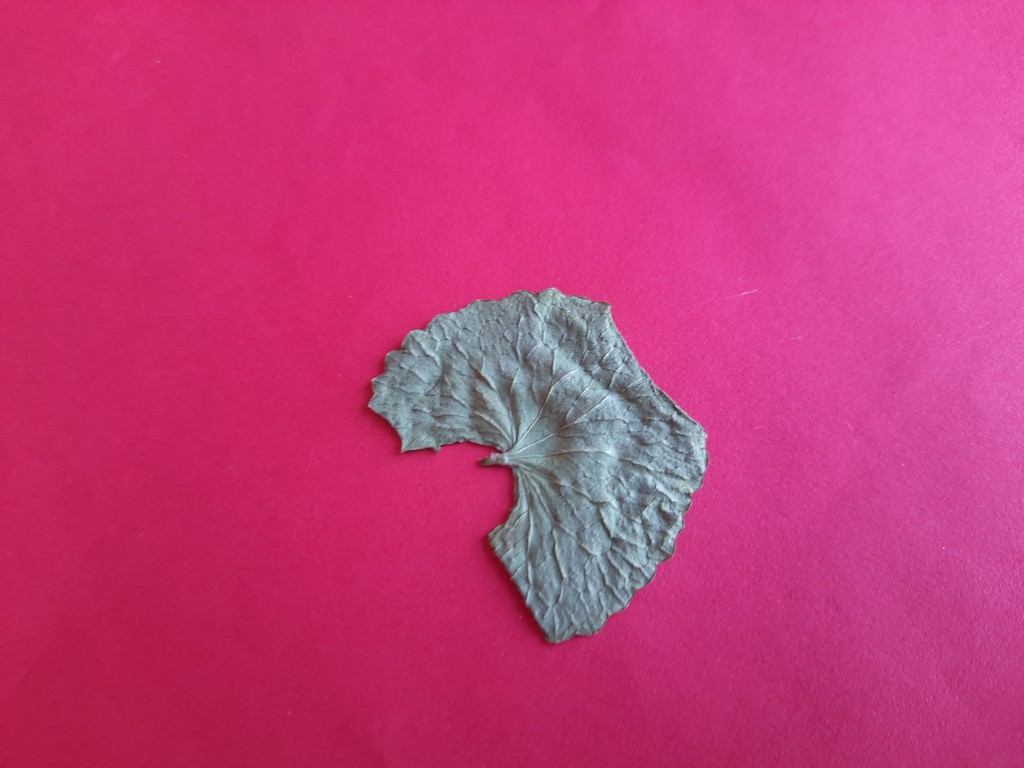
Label: Dried